Tree measurement

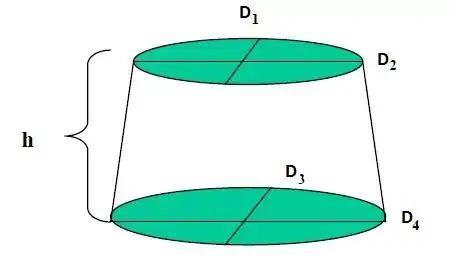
Frustum of a cone

A similar, but more complex formula can be used where the trunk is significantly more elliptical in shape where the lengths of the major and minor axis of the ellipse are measured at the top and bottom of each segment.